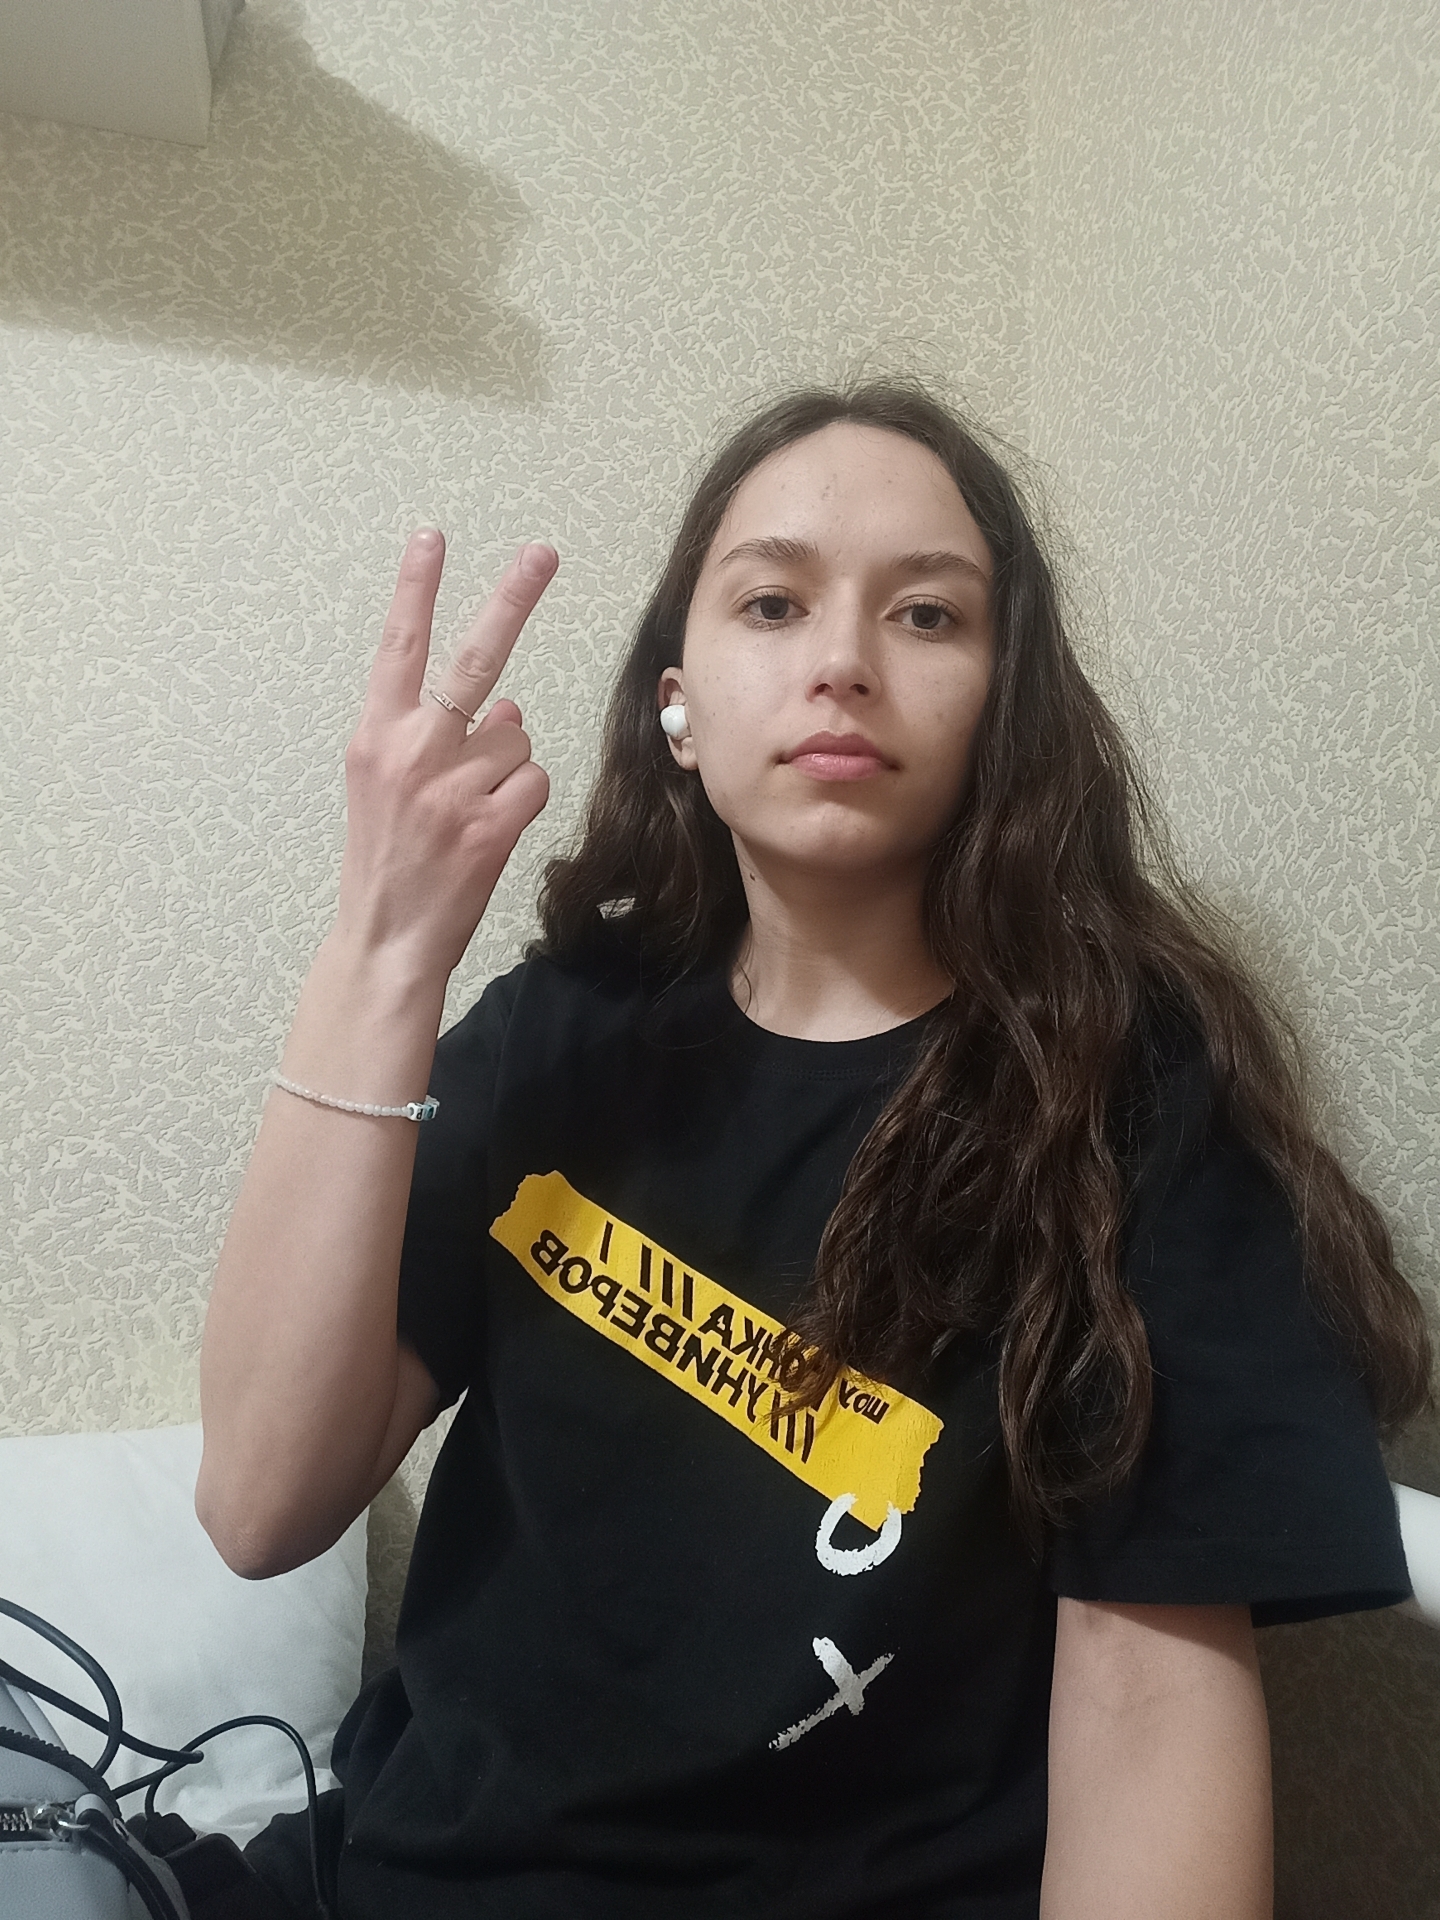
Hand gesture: peace_inverted